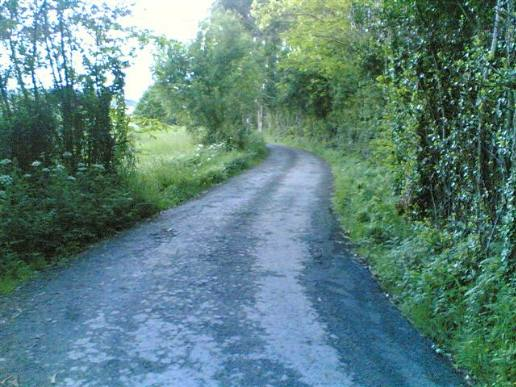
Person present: No